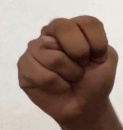
ASL sign: N